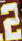
Number: 2